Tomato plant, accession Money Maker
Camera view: tilt-top (135 deg); turntable rotation: 300 degrees
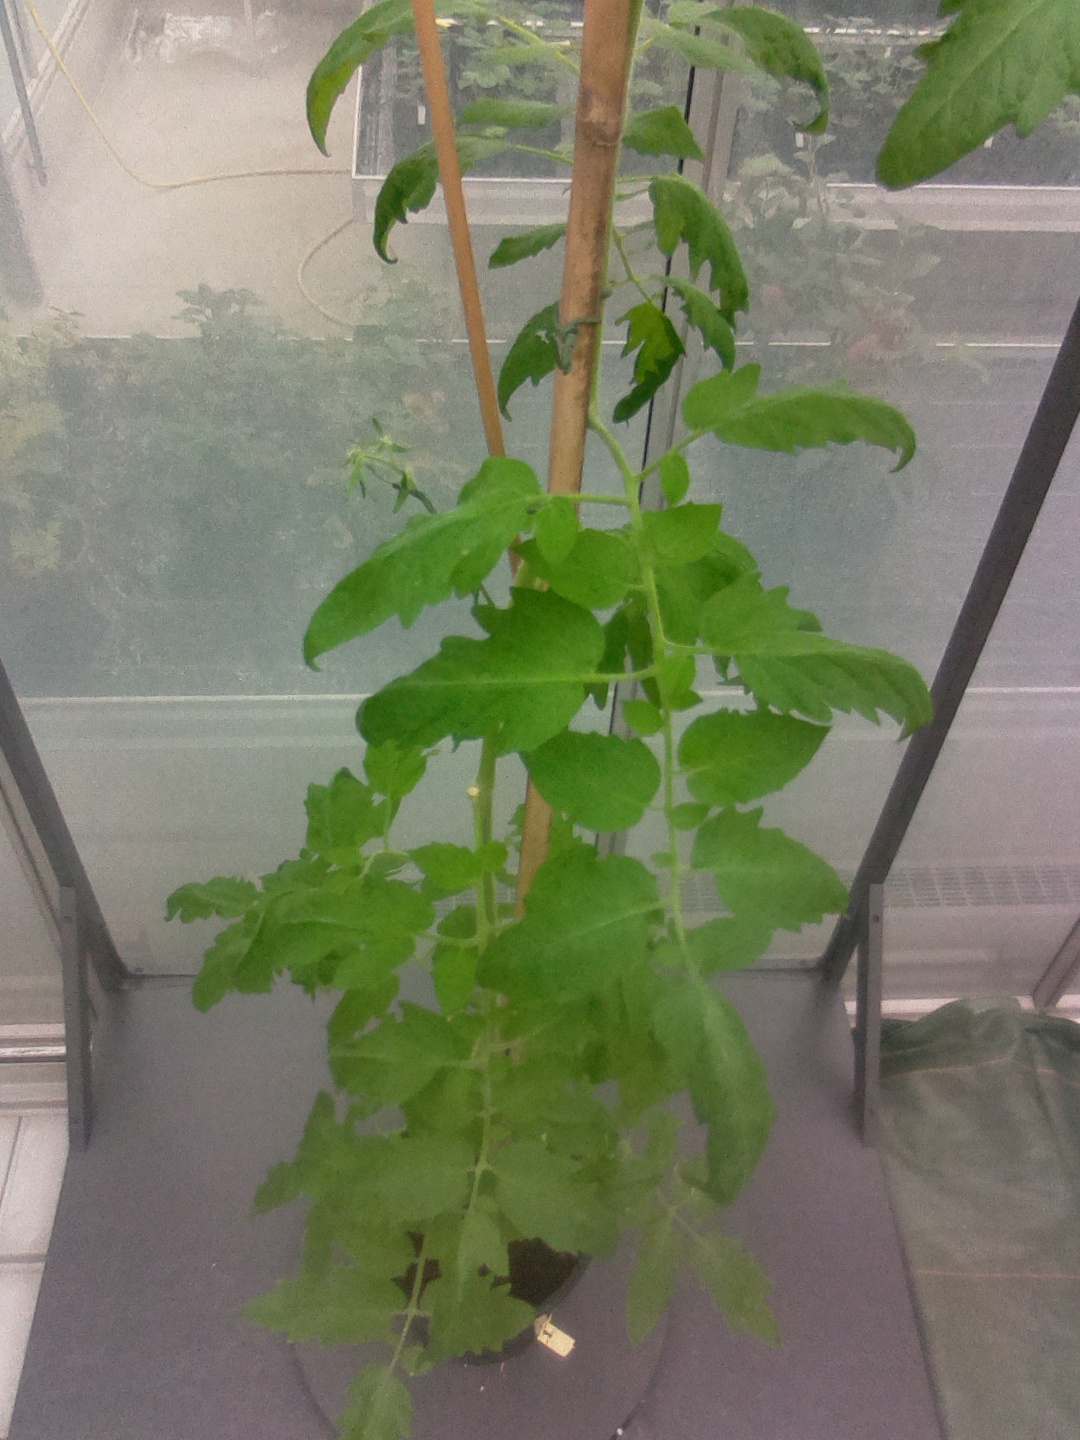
BBCH growth stage 63: 30%-40% of flowers open